Werner Voss

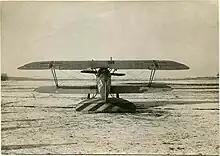
A Pfalz D.IIIa was the ace's third choice in planes.

The Voss family home at 75 "Blumenthalstrasse" was a comfortable two-story house with surrounding grounds. Young Werner was expected to carry on the family trade as he grew into his heritage. However, even before World War I burgeoned, he was already drawn towards patriotic service. When he finished his schooling at Krefeld's Moltke Gymnasium, he joined the Krefeld Militia. In April 1914, disregarding conscription laws, underaged Werner Voss joined "Ersatz Eskadron 2". His parents gave him a 300 cc (18.3 cid) Vee-twin Wanderer motorcycle for his 17th birthday. He received his "Certificate of Graduation" as a motorcyclist on 2 August 1914. After Germany entered World War I, he spent August and September 1914 as a civilian volunteer driver for the German military. The Militia "Ersatz Eskadron 2" had been set up to feed recruits to Westphalia's 11th Hussar Regiment. On 16 November 1914, Werner Voss became one of those recruits despite still being only 17 years old. On 30 November, the hussar regiment was ordered to combat duty on the Eastern Front.